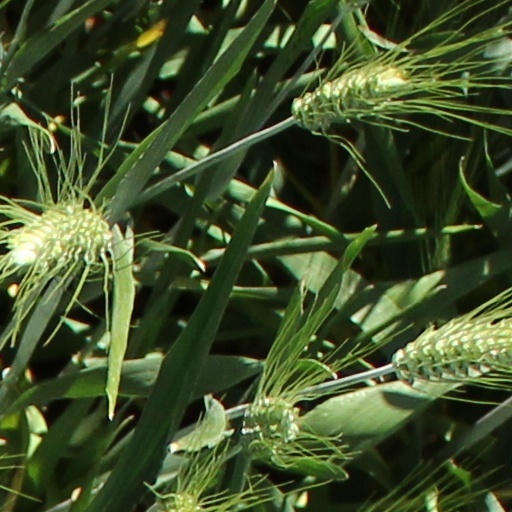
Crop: wheat